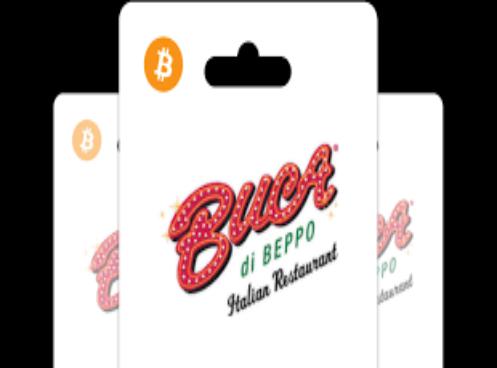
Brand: Buca di Beppo
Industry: Food